Red-faced spider monkey

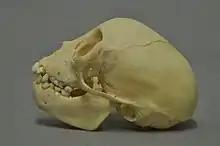
Skull of a red-faced spider monkey

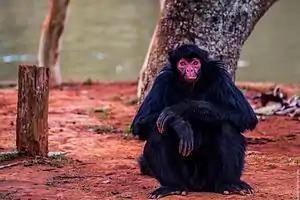
"Ateles paniscus"

The red-faced spider monkey has long, black hair and a red or pink face that is bare except for a few short, white hairs. Infants are born with dark faces, which lighten as they age. Sexual dimorphism in the species is small; the head-body length of the male is on average, while the female is around in length. The male weighs around , while the female weighs around . The tail is prehensile (capable of grasping) and its fingers and limbs are long, agile and strong.